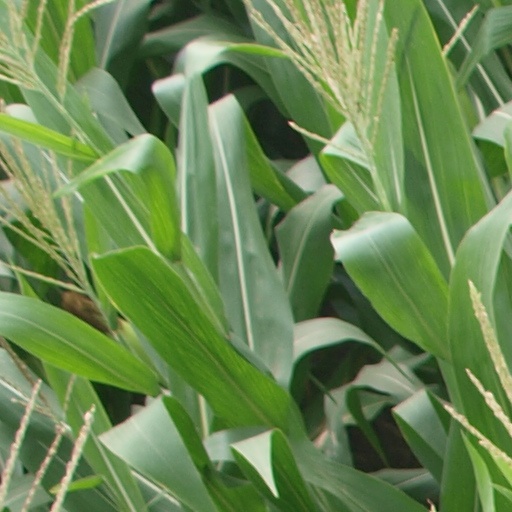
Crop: maize; corn